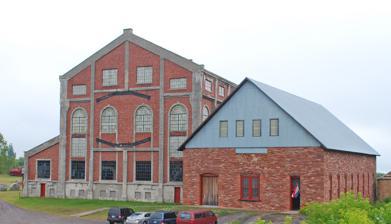
Building: Quincy Mine No. 2 Shaft Hoist House
Country: United States of America
Year built: 1918
United States historic place Quincy Mine No. 2 Shaft Hoist House U.S. National Register of Historic Places U.S. Historic district Contributing property Michigan State Historic Site No. 2 Shaft Hoist House in 2009, on left. (Old hoist house is on right) Show map of Michigan Show map of the United States Location Franklin Township , Houghton County, Michigan Nearest city Hancock, Michigan Coordinates 47°08′09″N 88°34′23″W / 47.1357°N 88.5731°W / 47.1357; -88.5731 Area 9 acres (3.6 ha) Built 1918 Part of Quincy Mining Company Historic District ( ID89001095 ) NRHP reference No. 70000271 Significant dates Added to NRHP February 16, 1970 Designated CP February 10, 1989 Designated MSHS December 12, 1969 The Quincy Mine No. 2 Shaft Hoist House is an industrial building located north of Hancock, Michigan along US Highway 41 within the Quincy Mining Company Historic District . The Hoist House contains the largest steam hoisting engine in the world, which sits on the largest reinforced concrete engine foundation ever poured. The shaft hoist house was designated a Michigan State Historic Site in 1969 and listed on the National Register of Historic Places in 1970. History Shaft No. 2 with the old hoist house, c1906 Quincy Mine No. 2 Hoist House, 2006 Quincy Mine No. 2 Hoist House, 1978 The Quincy Mining Company was first organized in 1846, and incorporated two years later, to mine the then-recently discovered Portage Lake copper formations. It wasn't until 1856 that the mine hit upon their most productive lode, and it took until 1862 before the first dividend was paid. However, after that time, the Quincy Mine was a reliable investment, paying dividends every year from 1867 until 1921. In the early part of the twentieth century, the shafts at Quincy Mine were increasing in depth at a prodigious rate as the company pushed farther underground in search of copper. Between 1905 and 1920, the depth of the principal shafts increased from 5000 feet to over 7000. The requirements to lift rock to the surface from ever-increasing depths severely strained the capabilities of the company's mine hoist equipment. By 1916, the hoist servicing the number 2 shaft had reached its depth limit. Rather than abandon the shaft or eke out a little more depth by retrofitting the existing hoist, Quincy hired the Nordberg Manufacturing Company and Bruno V. Nordberg to design a new hoist engine at a cost of $160,000. It would be the largest mine hoist in the world. Quincy contracted for delivery of the Nordberg engine in early 1917, but World War I intervened, delaying receipt until late 1919. In the meantime, a hoist house was designed by J. H. Hoff and built by the McLean Construction Company of Chicago at a cost of $43,000 for the foundation and $53,000 for the superstructure. The house was essentially finished in 1918. Installation of the hoist began in December 1919; it took until November 1920 before the hoist was fully operational. The additional cost for installing the hoist was $34,000; the total cost of the project, including building, engine, installation, and ancillary structures, was $370,000. The hoist operated from 1920 until the mine closed in 1931, a victim of falling copper prices. The building and hoist were restored in 1968 and are open to the public. Description The Quincy Mine No. 2 Shaft Hoist House is a rectangular structure, faced with red brick veneer, measuring 72 by 76 feet (22 by 23 m) in plan and rising to a height of almost five stories. The building is particularly decorative for a hoist house, containing an inordinate number of windows and, originally, a green glazed tile roof. By 1978, the green tile had been removed. The design of the building included large doors, open interior space with no columns, and an overhead crane to facilitate the installation of the hoist. The reinforced concrete foundation supporting the building and the hoist engine is particularly notable: it contains 32,000 cubic yards (24,000 m 3 ) of material and was reputedly the largest block of reinforced concrete ever poured for such a purpose. It was one of the first very large reinforced concrete buildings ever built. The hoist inside measures 60 by 54 feet (18 by 16 m) weighs 1,765,000 pounds (801,000 kg), and could pull a skip with 20,000 pounds (9,100 kg) of rock at 36.4 miles per hour (58.6 km/h). References